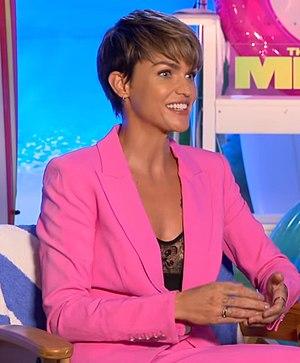
Crisis On Infinite Earths est le nom du sixième crossover annuel de l'Arrowverse, en cinq épisodes, comprenant successivement un épisode de Supergirl, Batwoman, Flash, Arrow et Legends of Tomorrow. Sa première diffusion s'est faite sur trois jours, entre le 8 et le 10 décembre 2019 puis le 14 janvier 2020 sur The CW. Il est librement adapté de l'arc des comics du même nom.